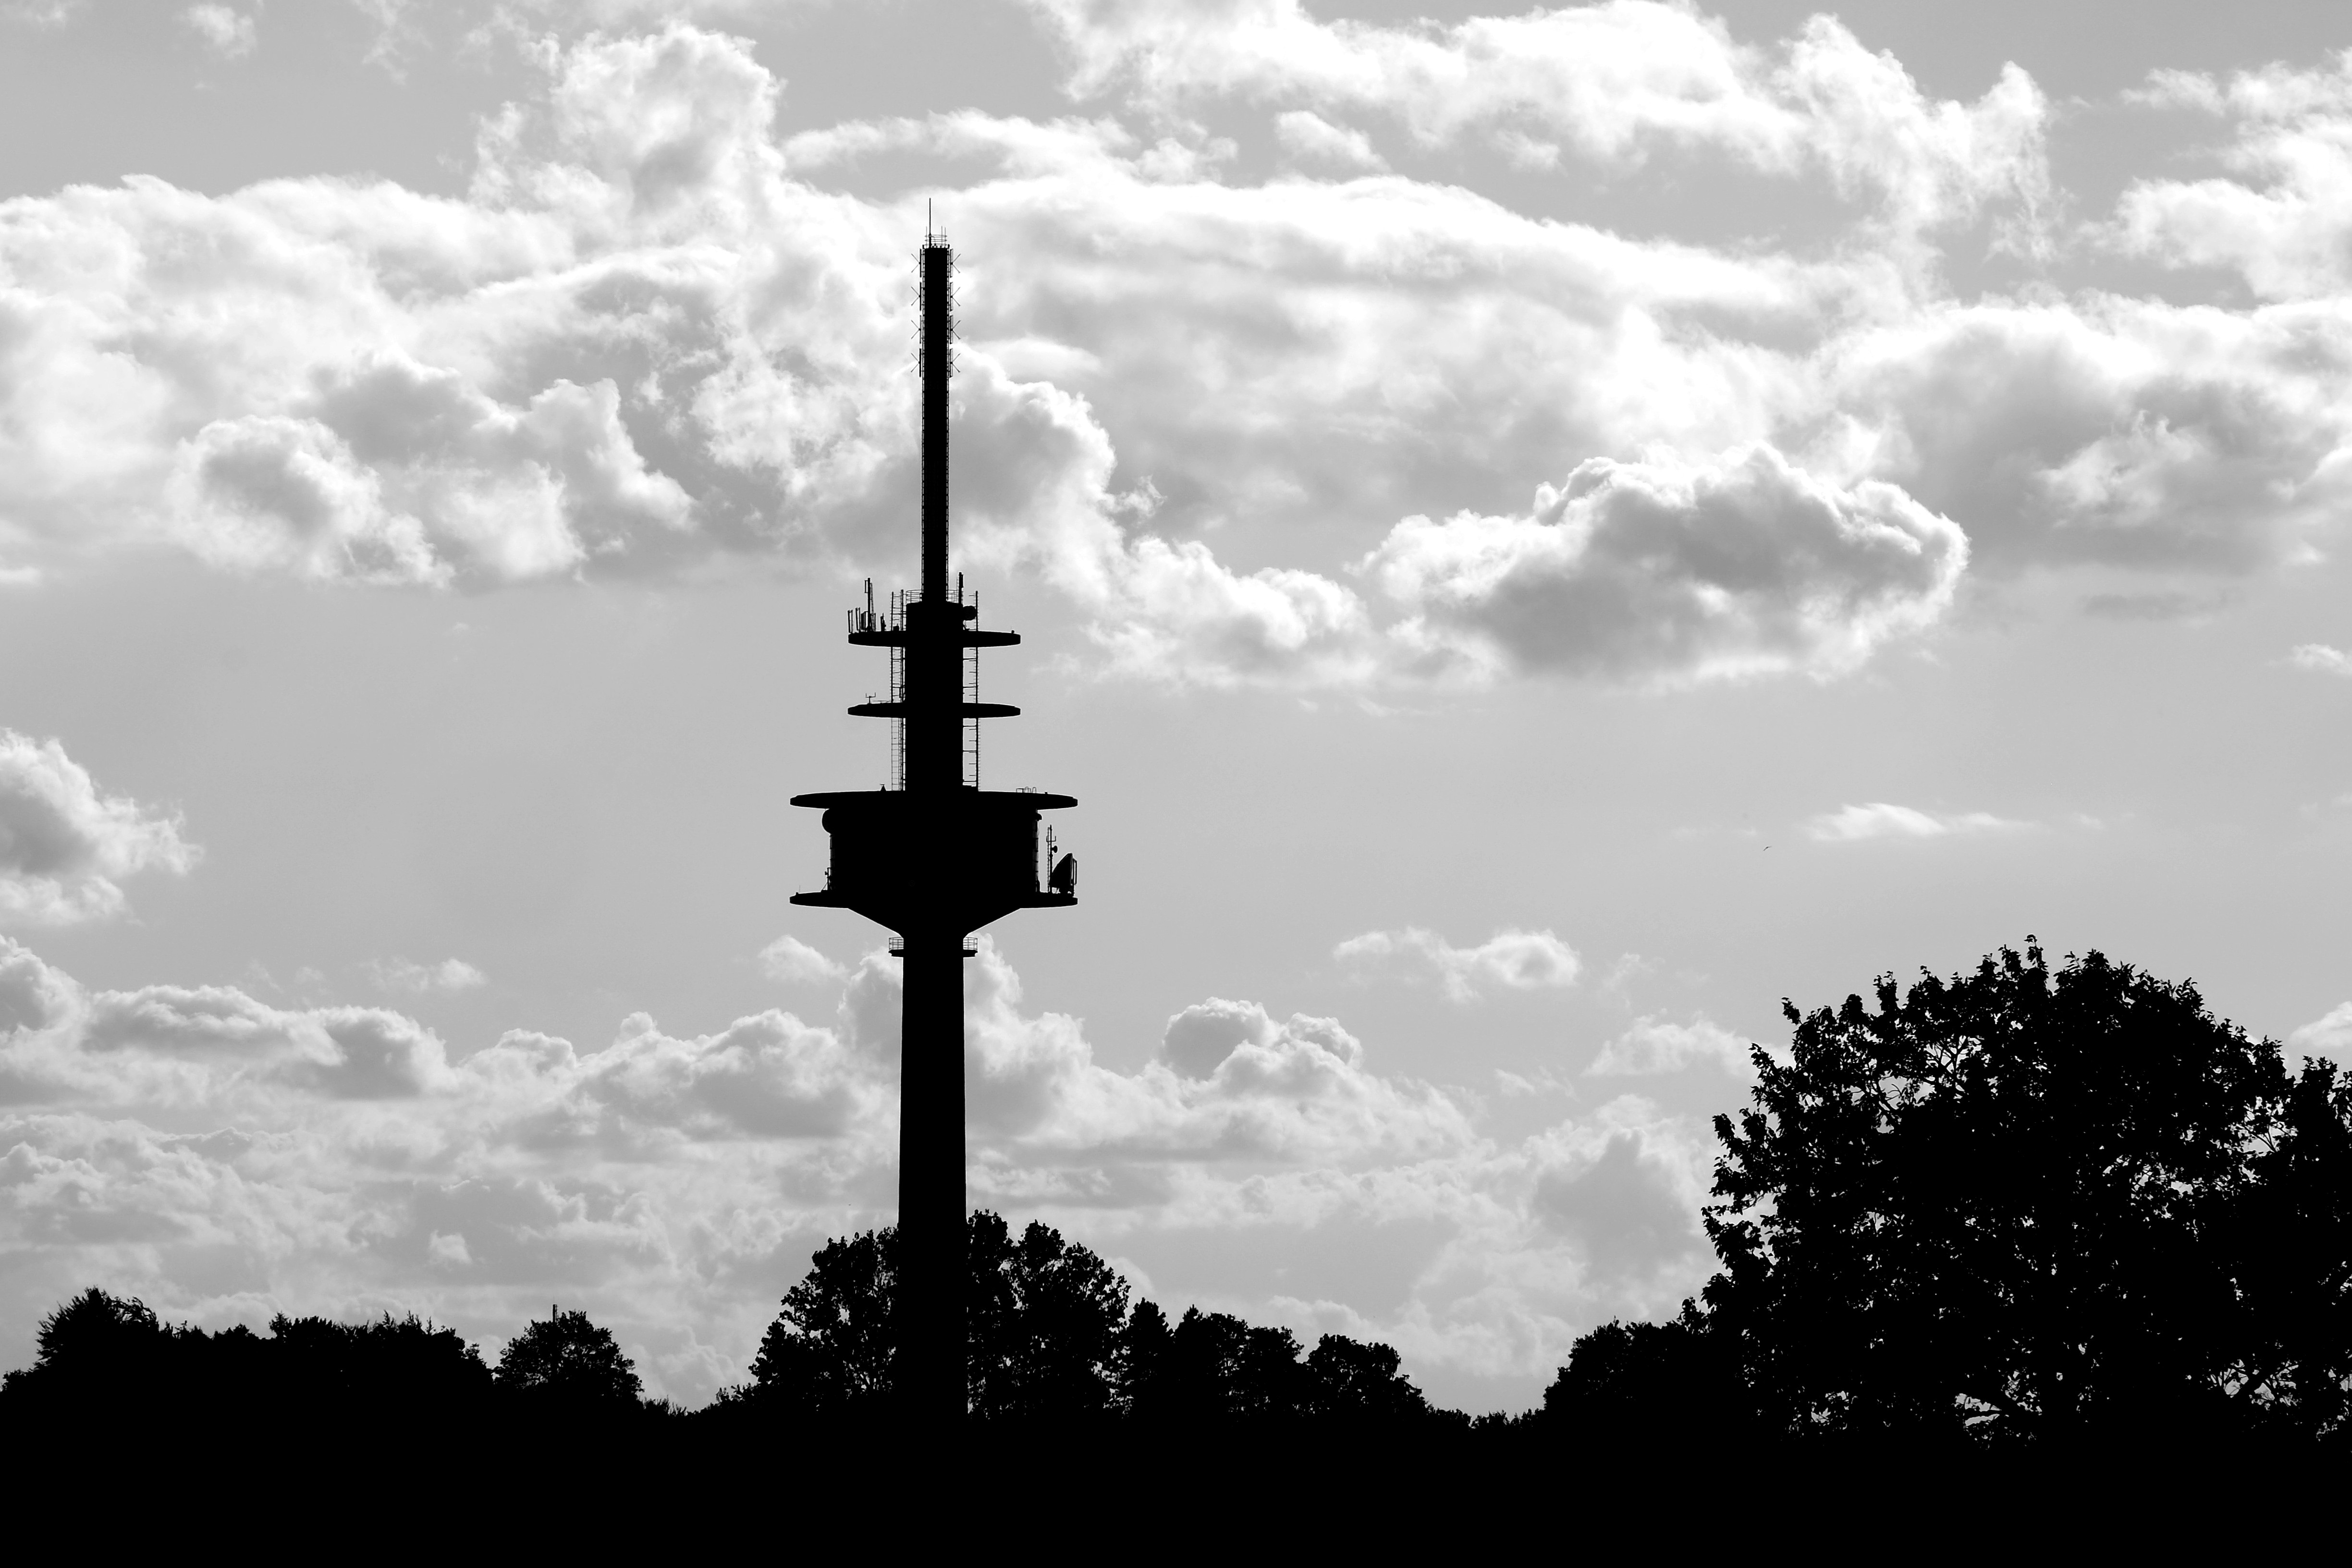
silhouette, cloud, black and white, architecture, sky, building, bush, tower, symbol, cross, monochrome, aesthetic, clouds, spire, steeple, mood, rain cloud, tv tower, cloud mountains, meteorological phenomenon, monochrome photography